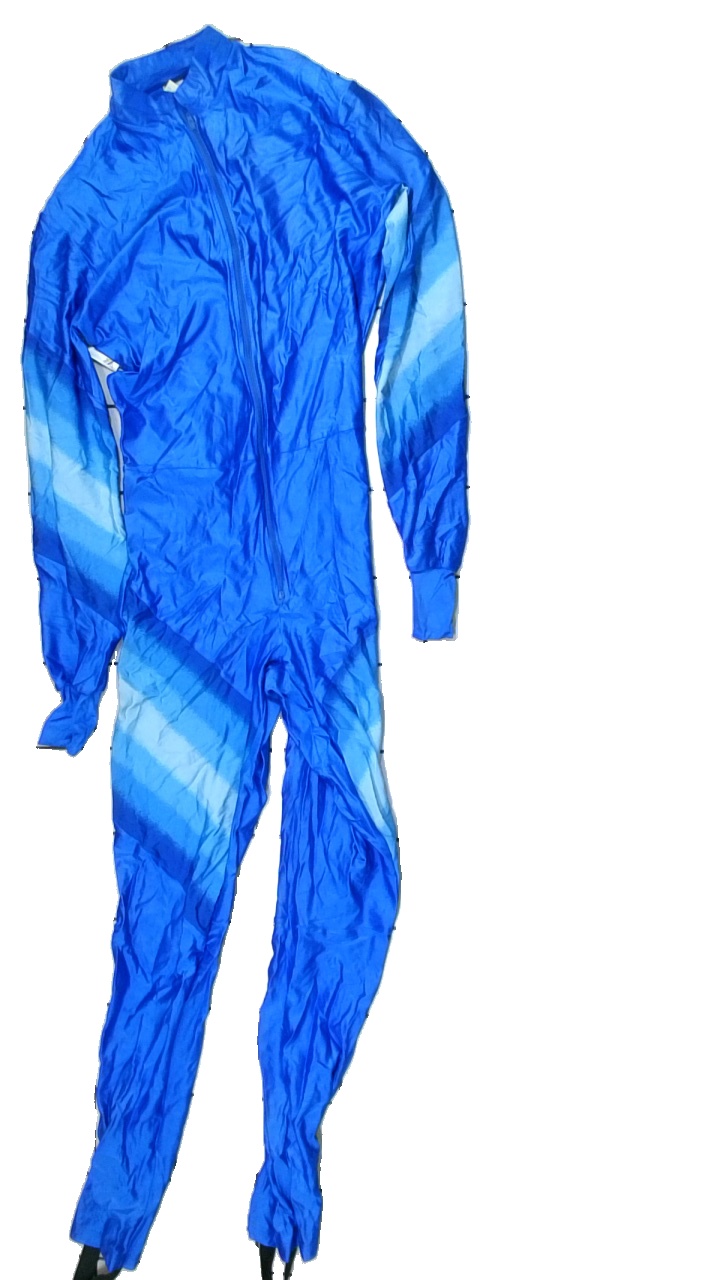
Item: Outerwear (Men)
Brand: Adtive Wear
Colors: Blue
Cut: Regular, Tight
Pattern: Other
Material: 100% nylon
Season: All
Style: Sports
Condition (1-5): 3
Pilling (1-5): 4
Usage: Reuse
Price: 50-100